19th National Congress of the Chinese Communist Party

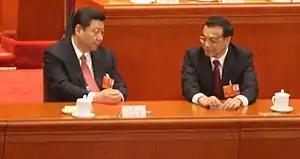
On the Politburo Standing Committee, Xi Jinping (left) and Li Keqiang (right) renewed their terms, while five new members joined

The drafting process of the Report of the 18th Central Committee began in mid-to-late 2016, probably before the 6th Plenary Session. Normal procedure is that the sitting Politburo appoints a drafting committee that is responsible for researching major topics and can establish investigative research teams. The Draft Report is sent to party groups, such as the provincial party organisation, to government institutions, the People's Liberation Army and select mass organisations while the drafting committee consults with leading specialists. The 6th Plenary Session of the 18th Central Committee, which sat 24–27 October 2016, in its communique stated that the 19th National Congress would be held in Beijing in the second half of 2017. The drafting process continued after the 6th Plenary Session, and by summer 2017, forums for party and non-party members in Beijing were established to review the draft report. At some point in the process, retired party elders are consulted.